When the Meteor Shot Across the Sky

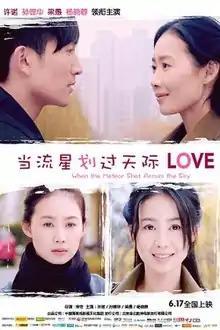
Poster

When the Meteor Shot Across the Sky is a 2016 Chinese romantic drama film directed by Song Qi and starring Xu Nuo, Sun Lihua, Liang Yu and Yang Xiaorong. It was released in China by Beijing Jinyi Qiankun Entertainment on June 17, 2016.